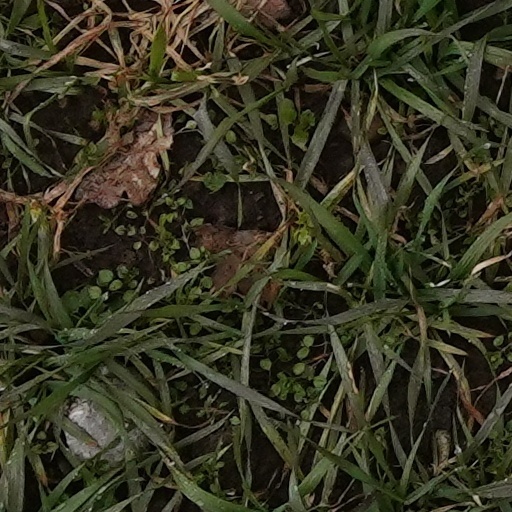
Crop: wheat